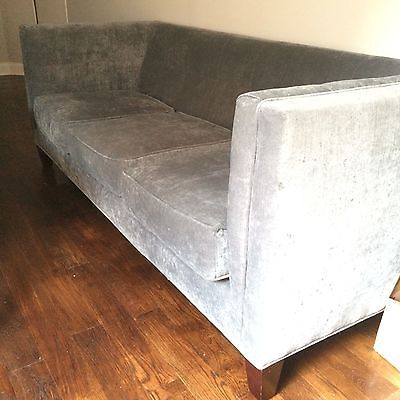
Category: sofa